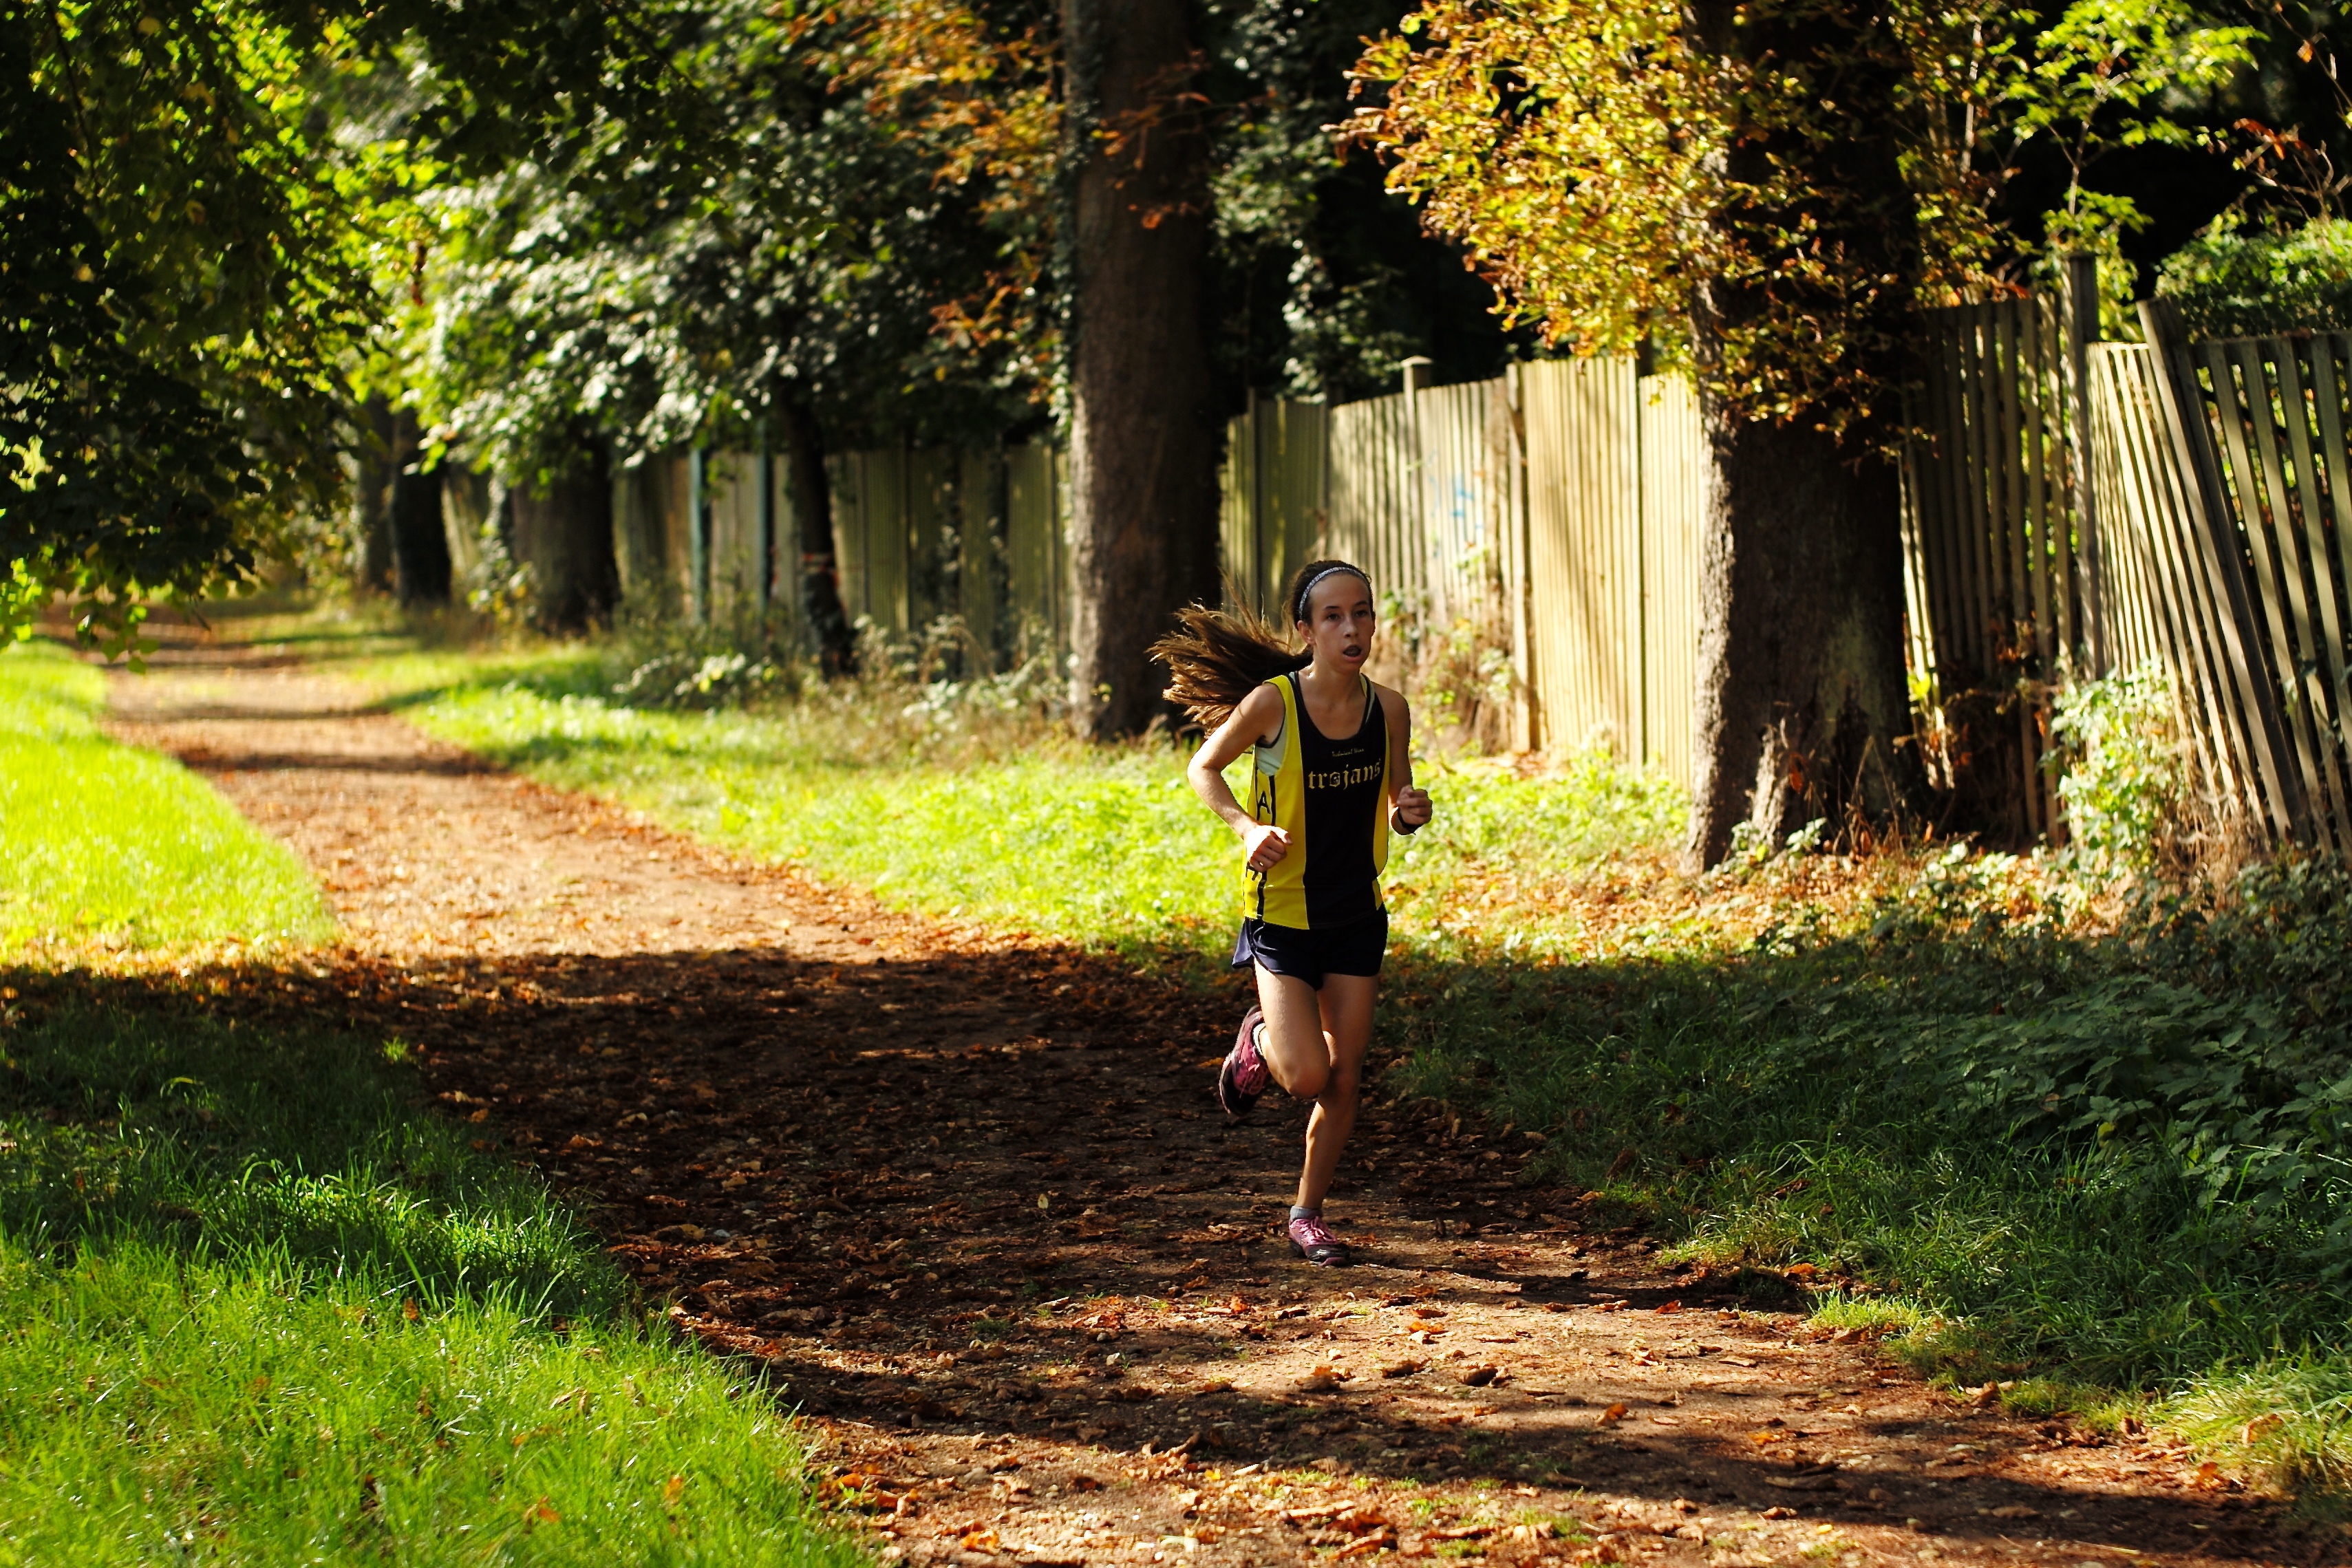
tree, forest, grass, cloud, trail, sport, lawn, leaf, running, run, paris, country, france, green, autumn, park, cross, garden, season, race, competition, september, hague, girls, m, american, team, boys, saint, parc, 50, school, runners, filter, nd, woodland, leica, 240, summilux, meet, xc